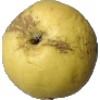
Label: golden_apple